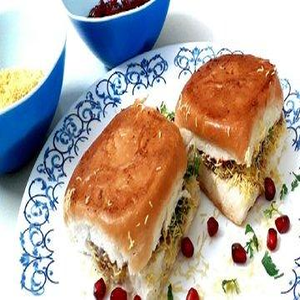
Dish: dabeli